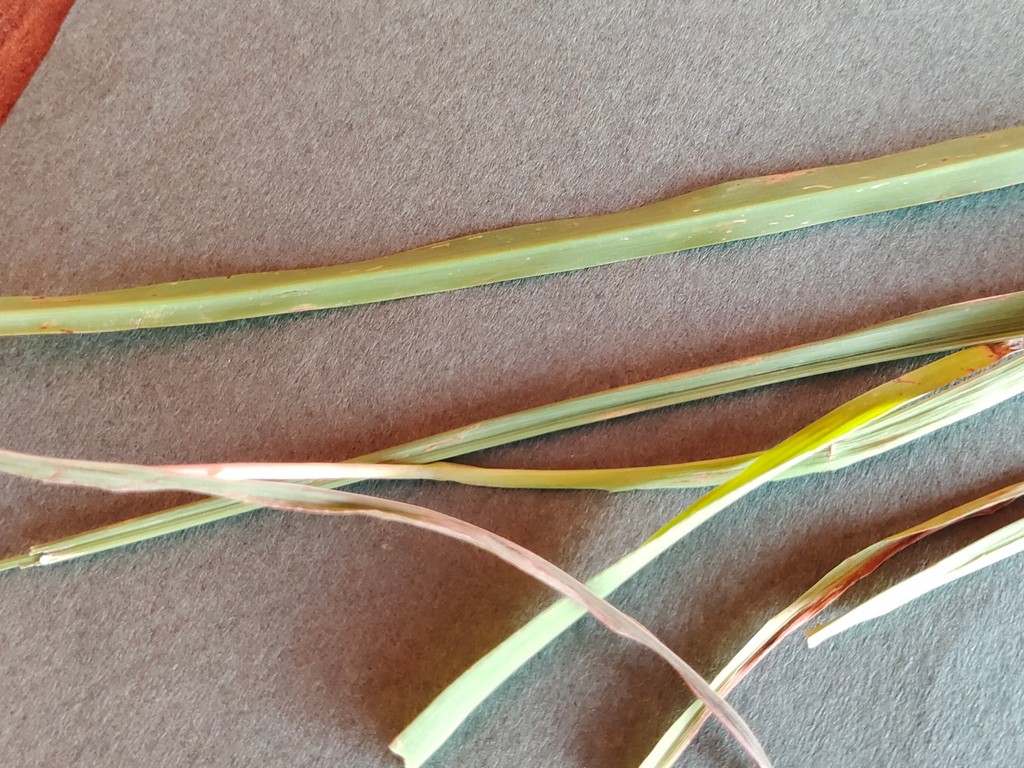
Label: Unhealthy